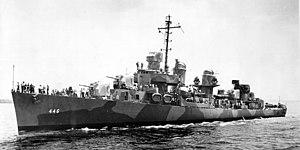
Le plan d'invasion de l'île de Guadalcanal prévoyait pour l'essentiel trois groupes navals majeurs. Deux d'entre eux étaient placés sous le commandement suprême du vice-amiral Frank J. Fletcher. Le premier de ces deux groupes navals, la Task Force NEGAT, commandé par le rear admiral Leigh Noyes était destiné à fournir l'appui aérien pour l'attaque. Cette Task Force se divisait en trois groupes aéronavals, organisés chacun autour d'un porte-avion différent.